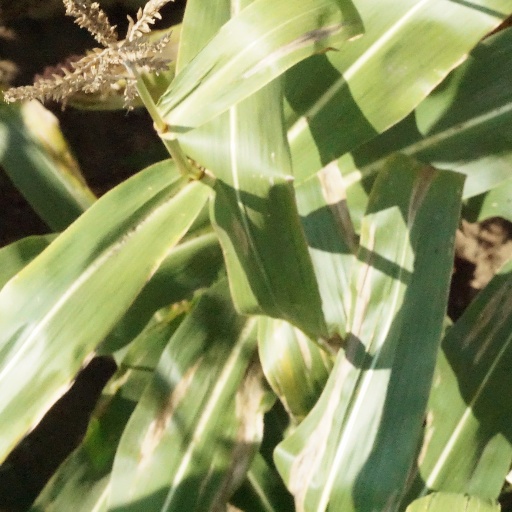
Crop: maize; corn